Paper marbling

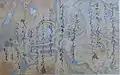
Two pages of "waka" poems by Ōshikōchi Mitsune (859?–925?). 20 cm height, 32 cm wide. Silver, Gold, Color, and ink on paper. From a copy of the or "Thirty-Six Immortal Poets" kept in the Hongan-ji Temple, Kyoto. This multi-volume manuscript, which contains the oldest examples of marbled paper known today, was presented to the Emperor Shirakawa on his sixtieth birthday in 1112 CE (Narita, 14 and Chambers, 13–16).

An intriguing reference which some think may be a form of marbling is found in a compilation completed in 986 CE entitled "Four Treasures of the Scholar's Study" or edited by the 10th century scholar-official (958–996 CE). This compilation contains information on inkstick, inkstone, ink brush, and paper in China, which are collectively called the four treasures of the study. The text mentions a kind of decorative paper called meaning 'drifting-sand' or 'flowing-sand notepaper' that was made in what is now the region of Sichuan (Su 4: 7a–8a).